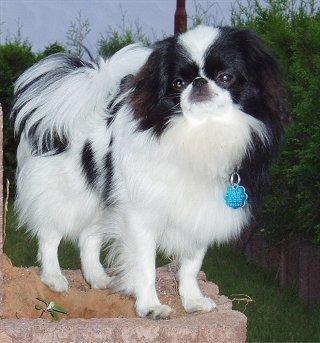
Japanese_spaniel